Belle Johnson

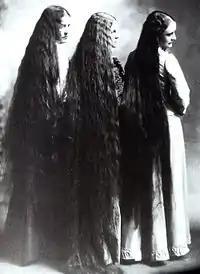
"Three Women"

Johnson was a charter member of the Photographers' Association of Missouri in 1894. At the group's statewide convention that year, Johnson's photographs won third place out of thirty-five entries, and missed first place by a narrow margin. In 1899, she won a gold medal at the Association's state convention, and was elected the group's treasurer. After a fire destroyed her studio that same year, she worked briefly in a photography studio established by local cigar maker, C.S. Robertshaw. By 1901 she was again advertising under her own name. In 1902, she opened an elaborate new studio on the floor above the jewelry store of her brother-in-law, R. Manning Walker.